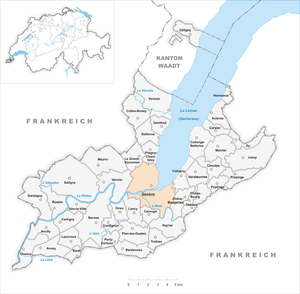
Genève est une ville suisse située à l’extrémité sud-ouest du Léman. Elle est la deuxième ville la plus peuplée de Suisse après Zurich. Elle est le chef-lieu et la commune la plus peuplée du canton de Genève. En décembre 2019, la ville comptait 205 372 habitants. Son aire métropolitaine, ou aire urbaine, forme une agglomération transfrontalière : le « Grand Genève », qui s'étend sur le canton de Vaud et les départements français de l'Ain et de la Haute-Savoie, pour une population totale en janvier 2015 de 978 790 habitants. L'agglomération genevoise stricto sensu compte 579 227 habitants dans sa partie suisse au 1ᵉʳ janvier 2016, selon l'Office fédéral de la statistique. L'emblème de la ville est son jet d'eau culminant à 140 m.